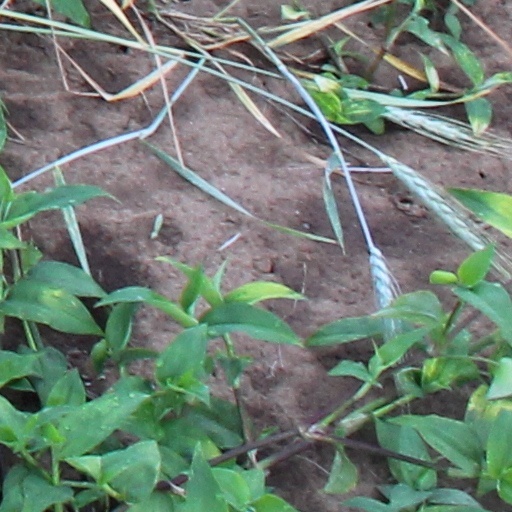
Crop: wheat